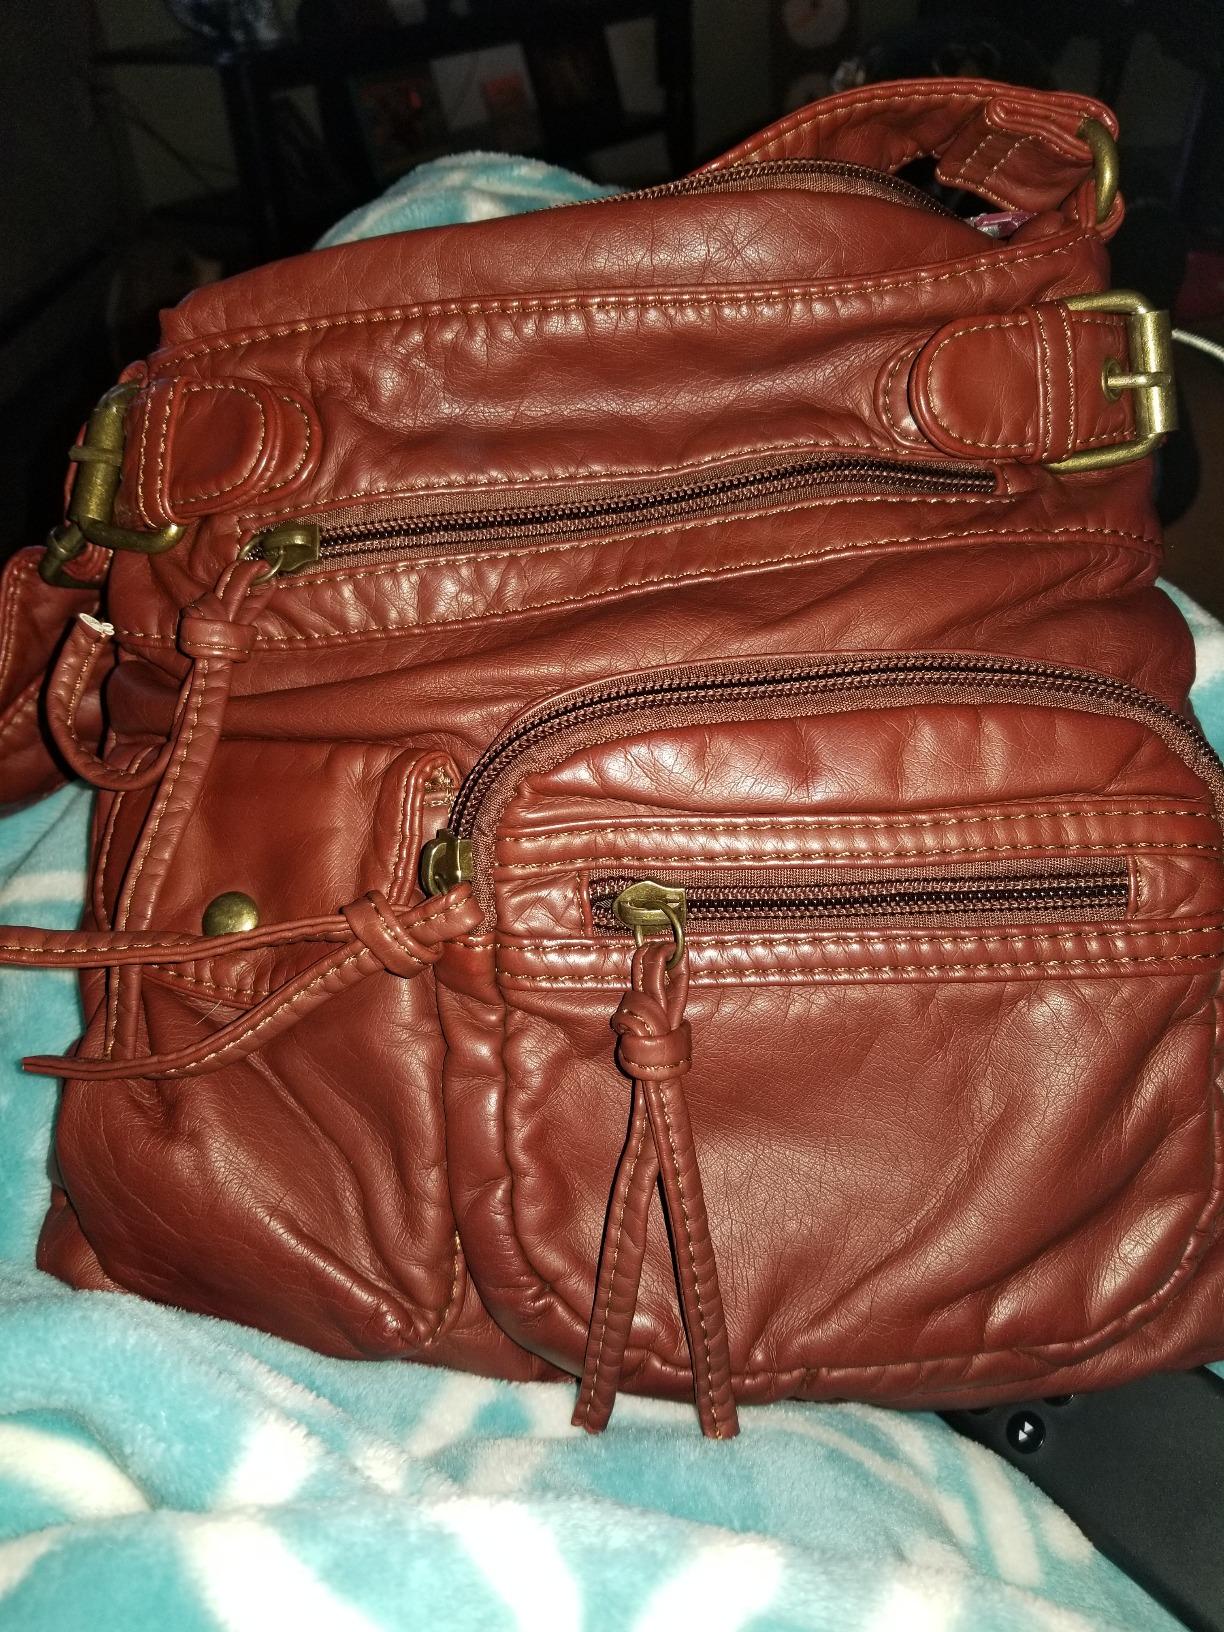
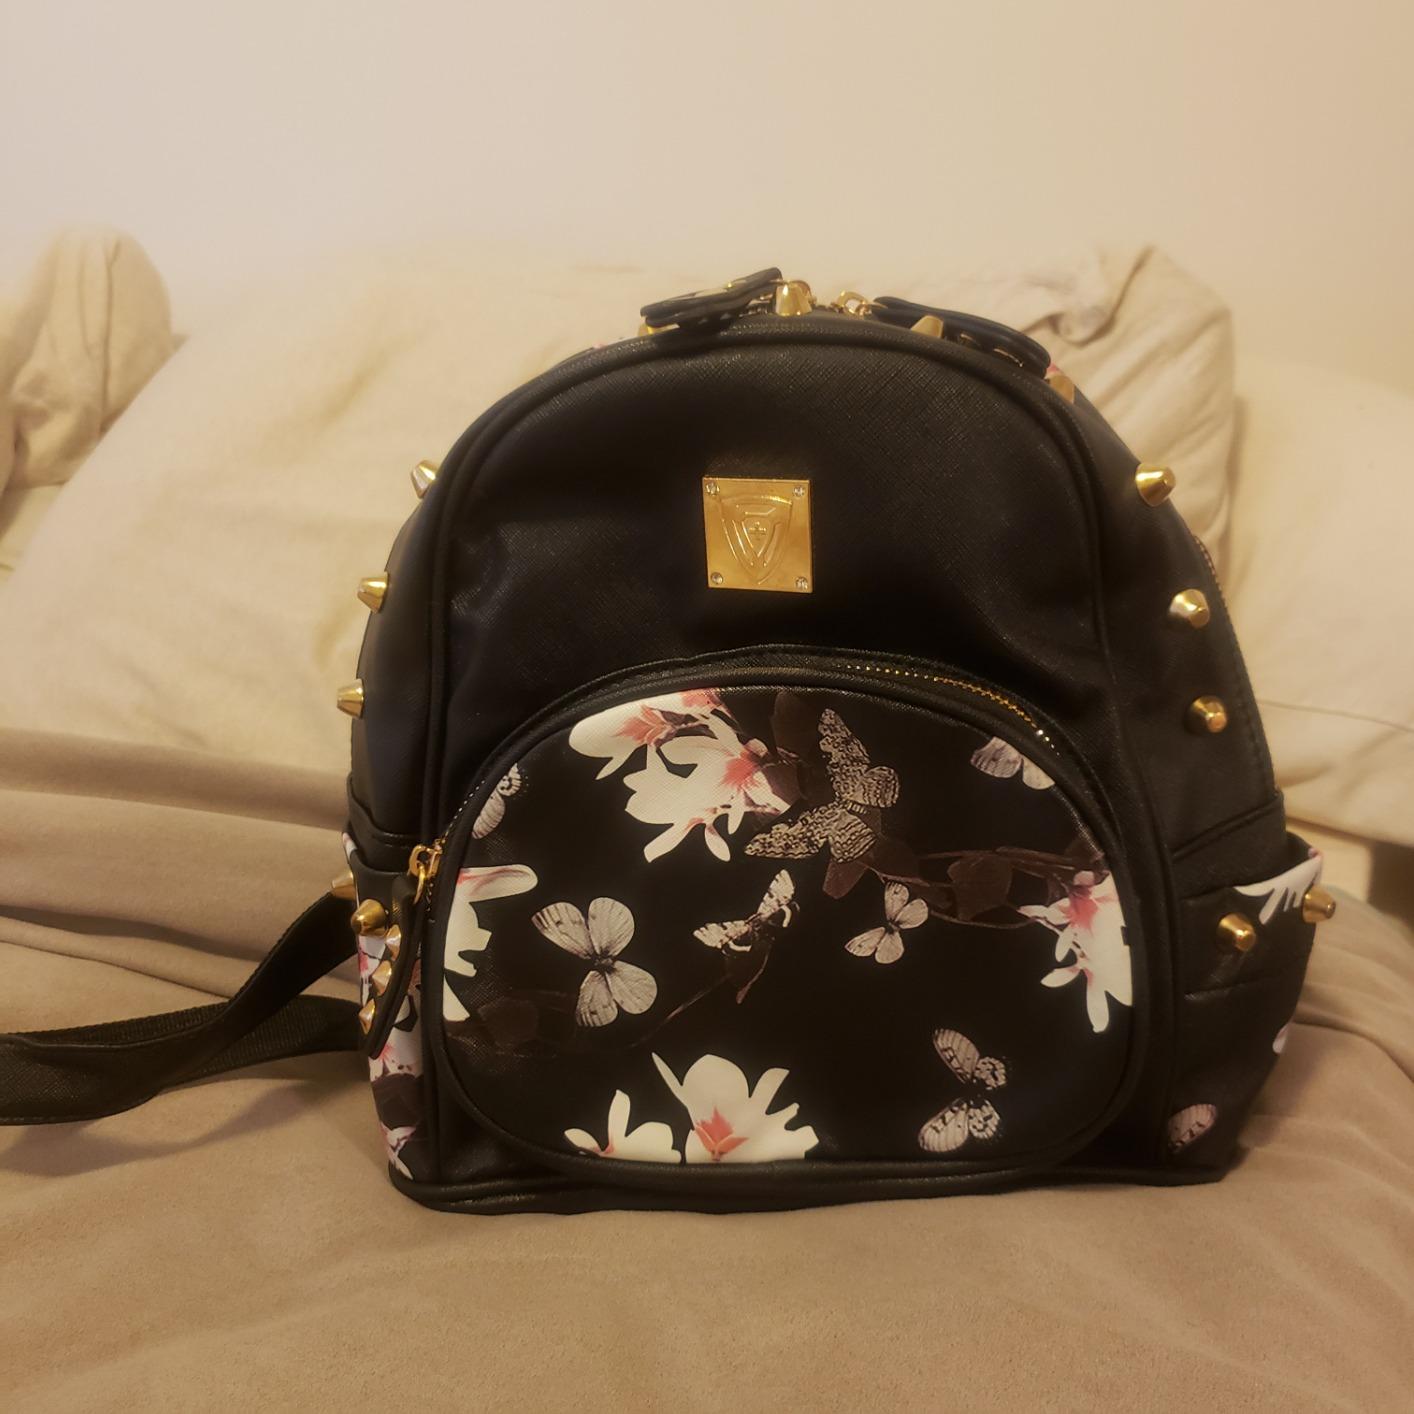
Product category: accessories_handbag
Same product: no